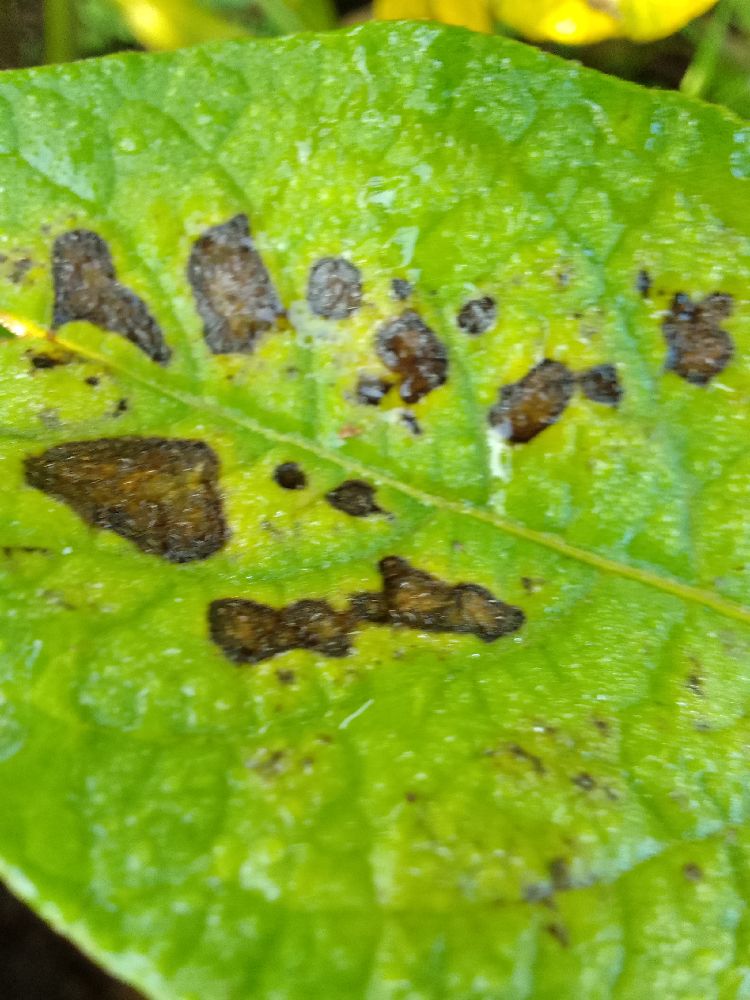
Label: Early blight